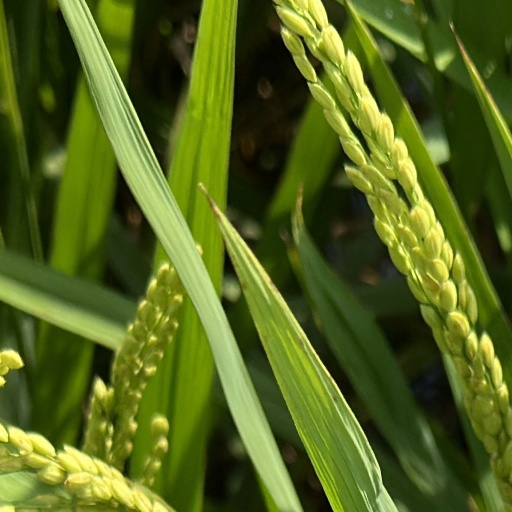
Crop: rice